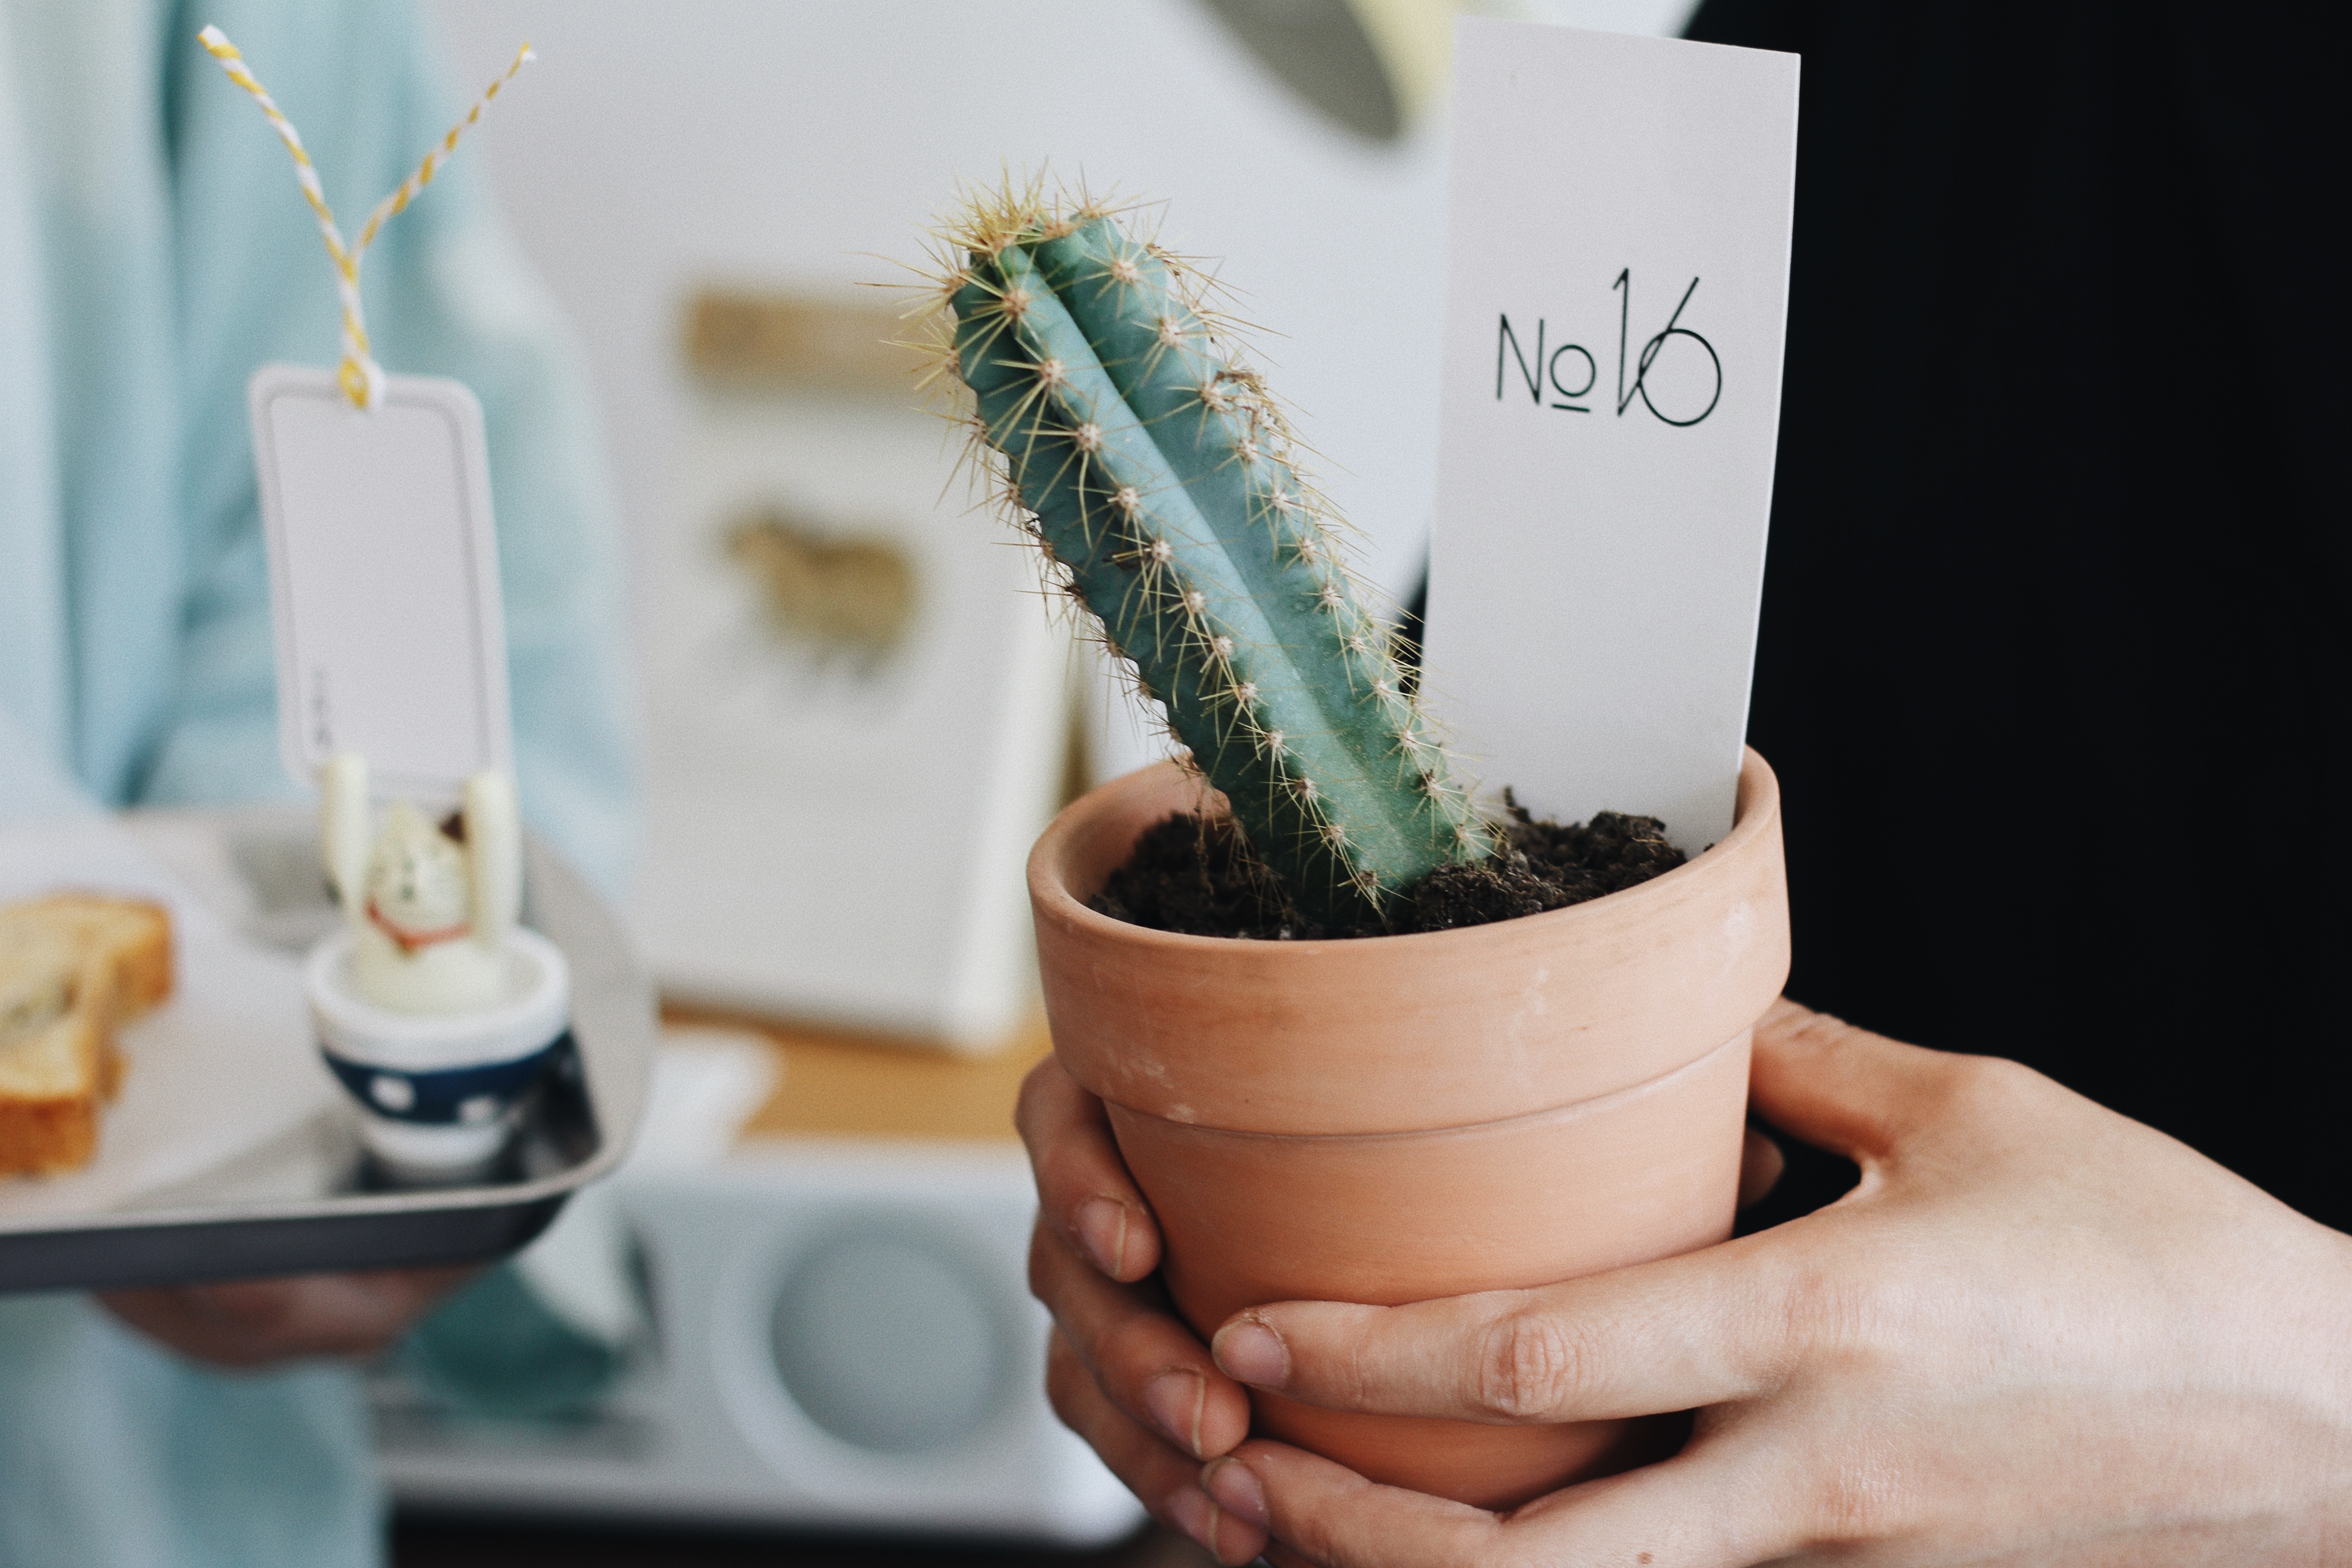
hand, plant, flower, green, flowering plant, land plant